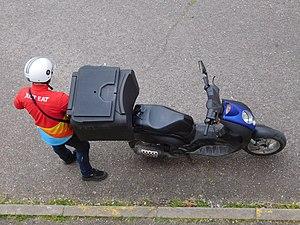
Livreur de l'entreprise Just Eat au pied d'un immeuble, restauration livrée à domicile à scooter
Just Eat, anciennement Allo Resto en France, est une entreprise britannique de livraison de plats cuisinés. Elle s'est implantée en France avec l'acquisition d'Allo Resto, créé en 1998 par Sébastien Forest.